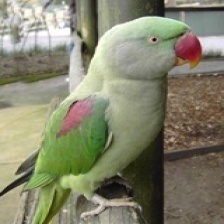
Species: ALEXANDRINE PARAKEET
Scientific name: PSITTACULA EUPATRIA